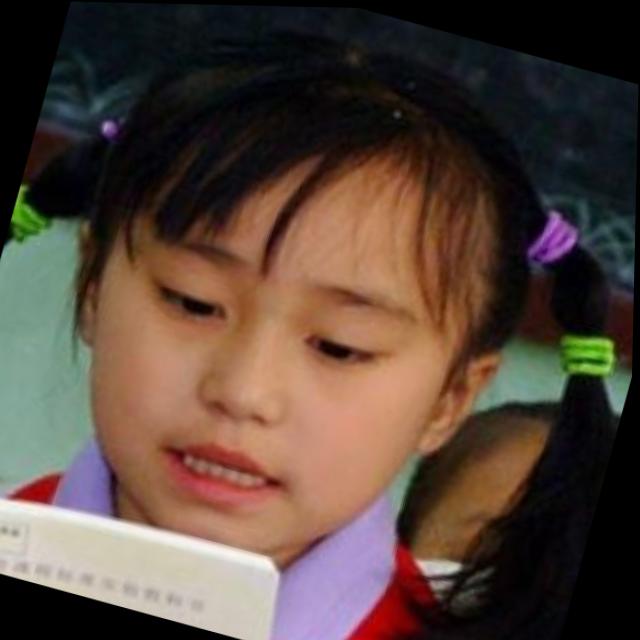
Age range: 0-12